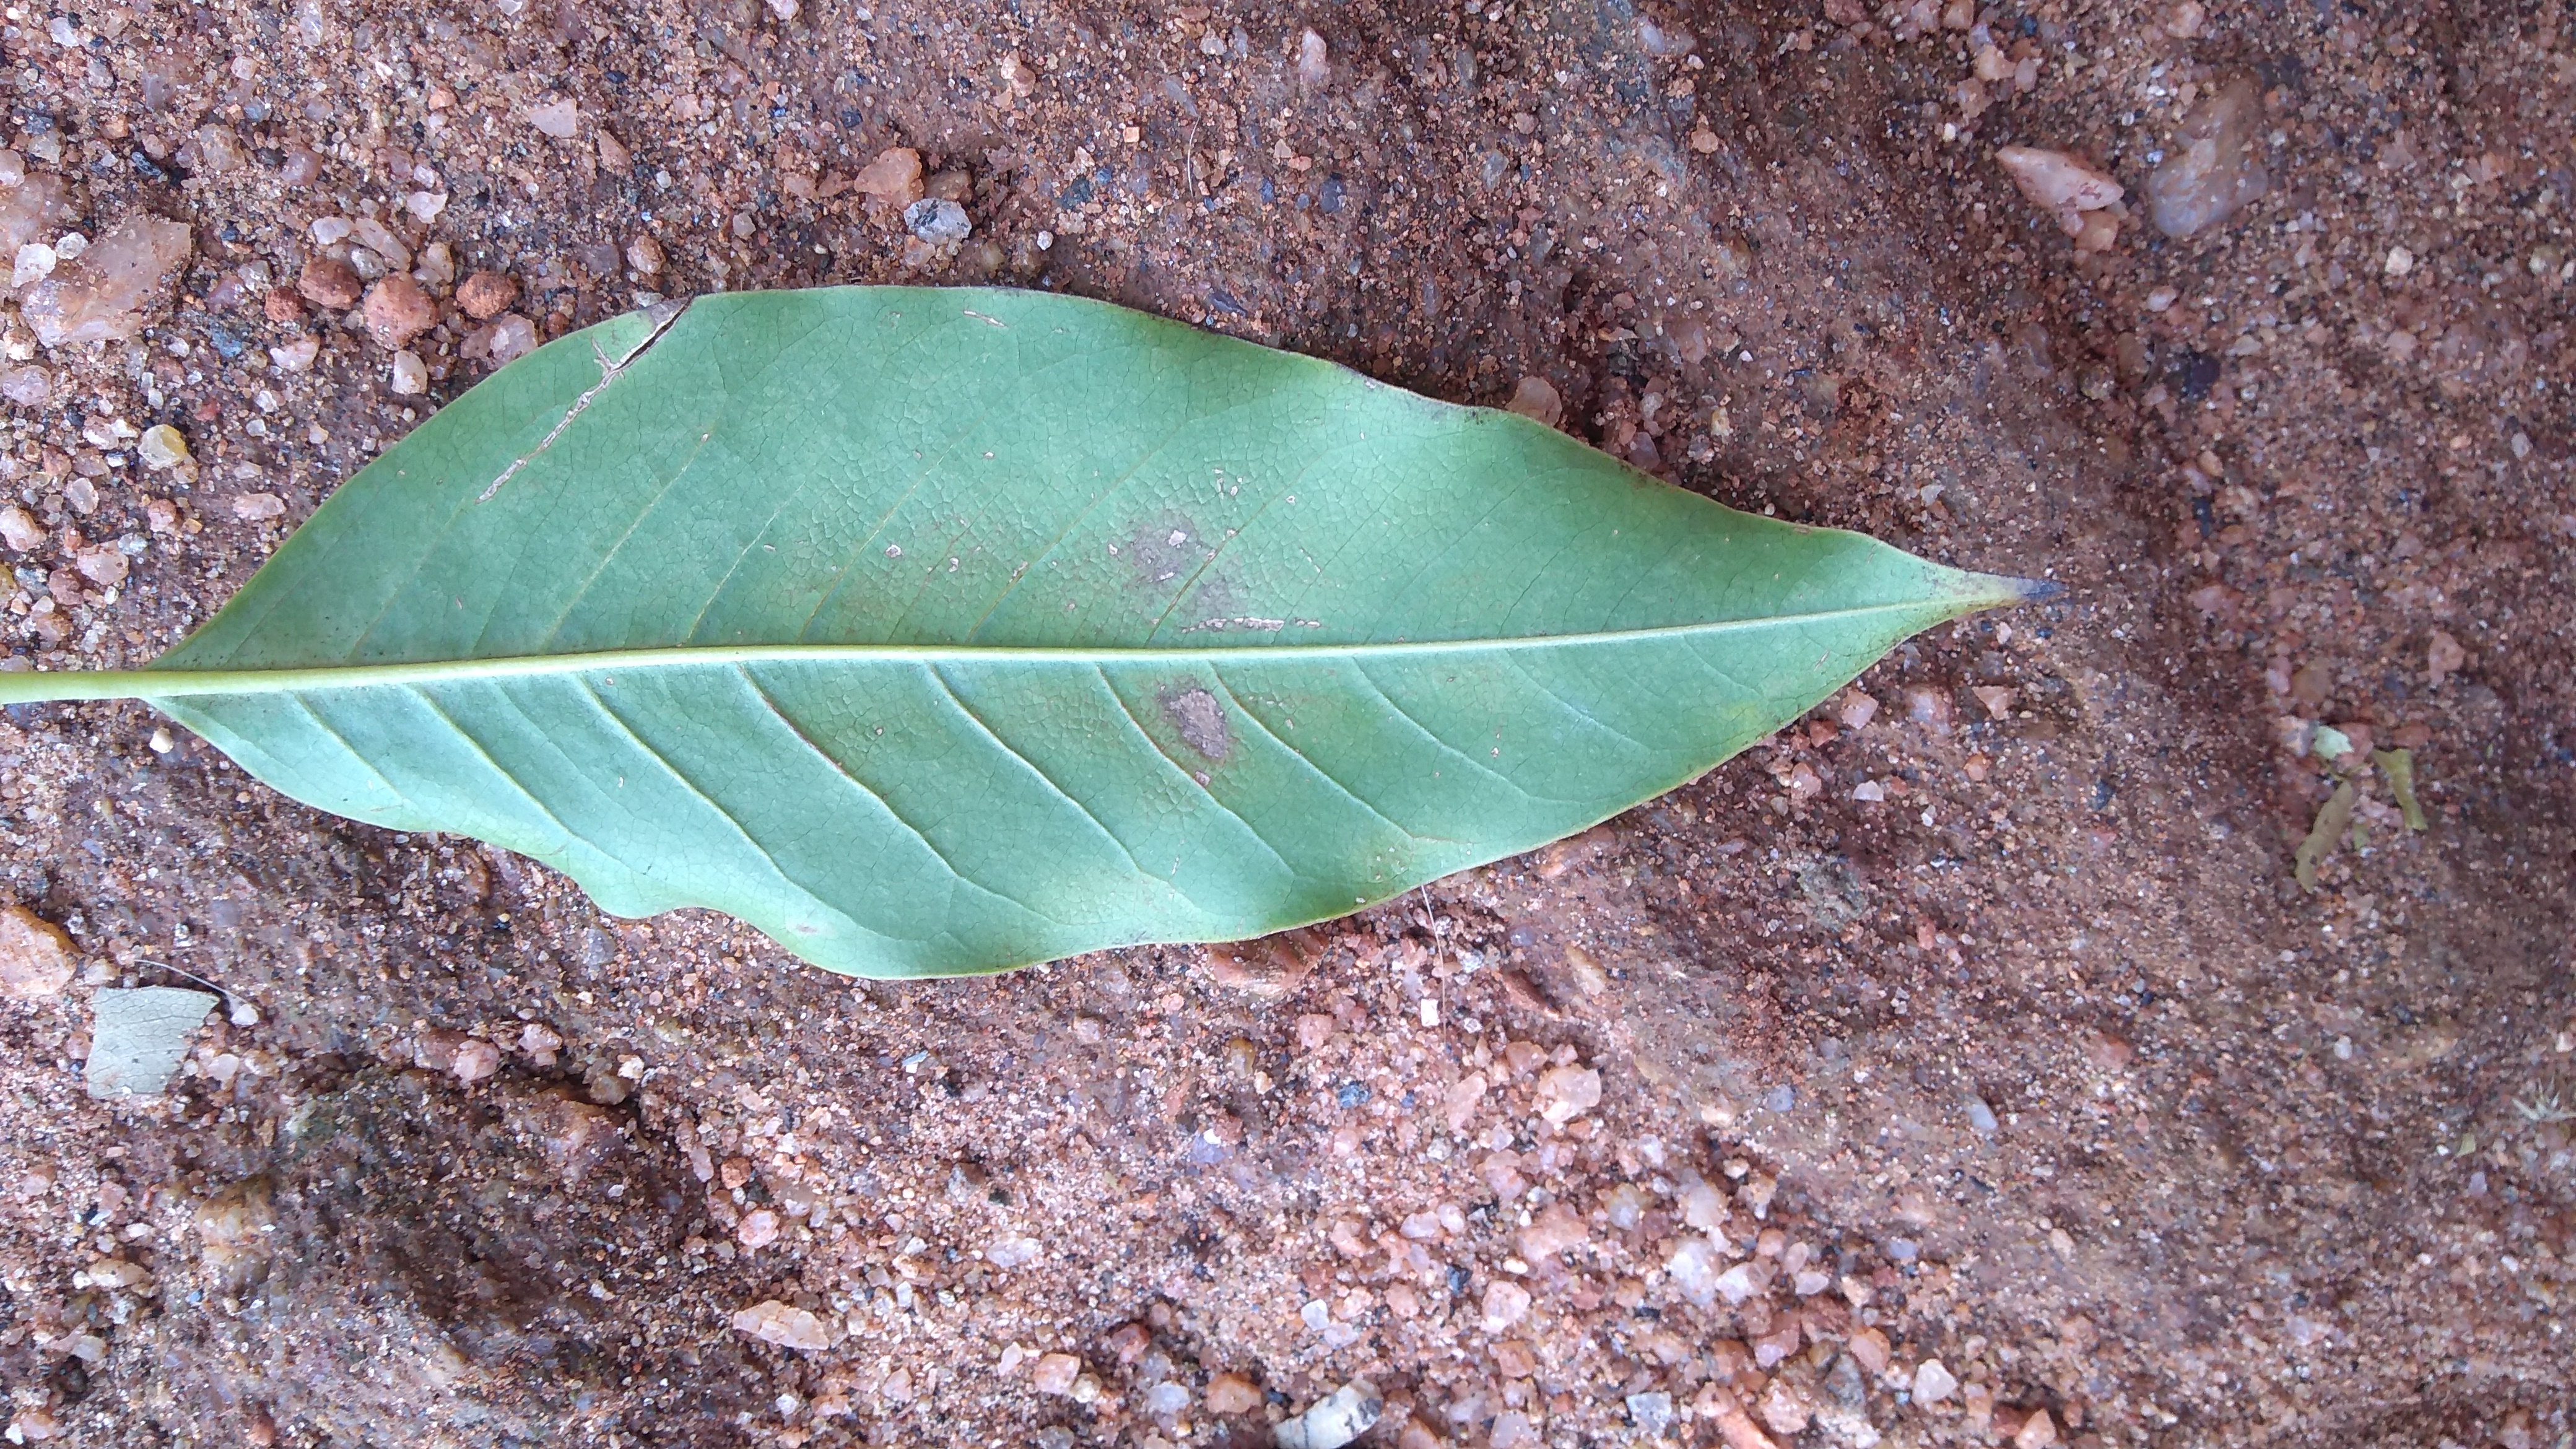
Plant: Sampige